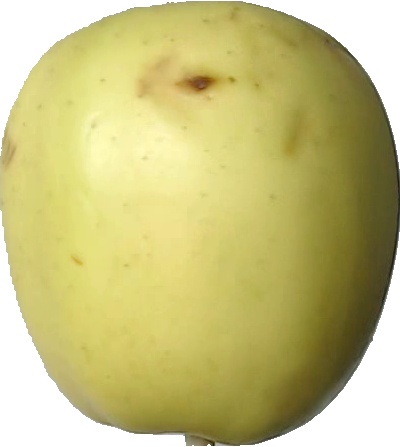
Label: apple_golden_2